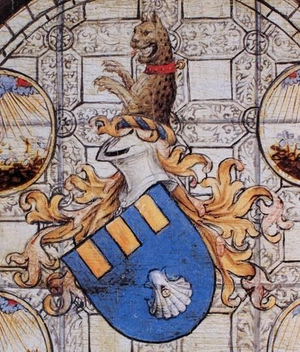
En héraldique, lynx et loup-cervier sont deux figures différentes. Le lynx est passant dans l'écu et tout comme le loup-cervier symboliserait la perspicacité. Le loup-cervier, représenté comme une panthère tacheté avec la queue d'un chat et la face d'un lynx, est très peu présent. Le lynx peut être représenté passant ou de front, et peut être confondu avec le loup bien qu'il ait le plus souvent la queue entre les jambes.